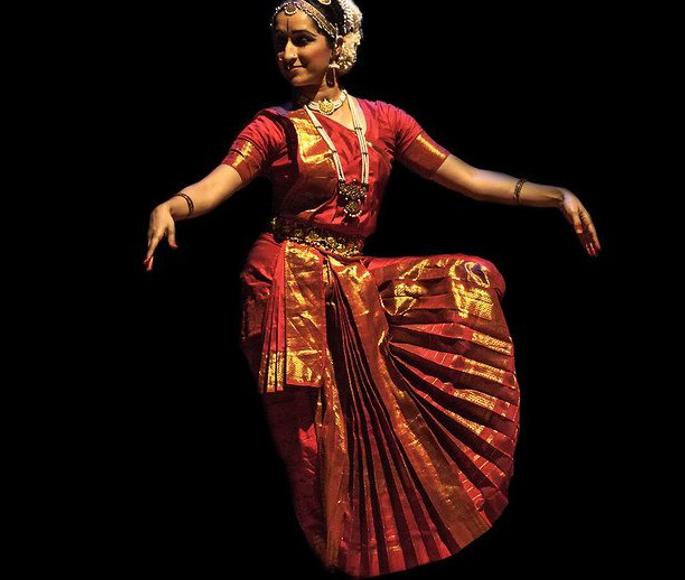
Dance form: kuchipudi